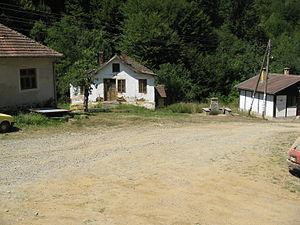
Darkovce est un village de Serbie situé dans la municipalité de Crna Trava, district de Jablanica. Au recensement de 2011, il comptait 91 habitants.